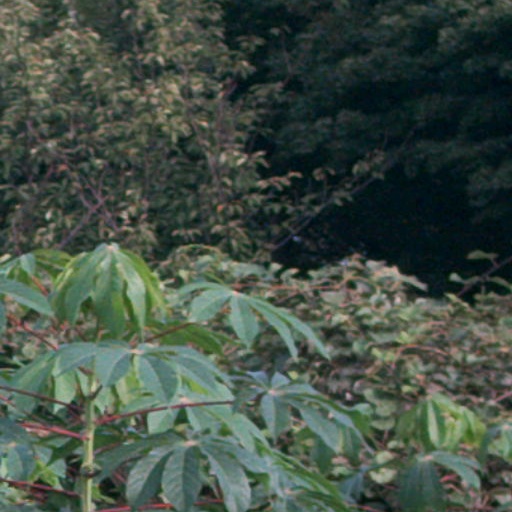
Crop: cassava